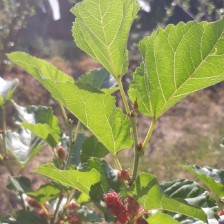
Variety: ChiangMai60